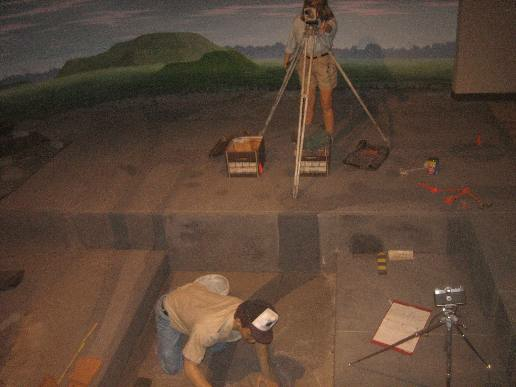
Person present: Yes